White Castle Ferry

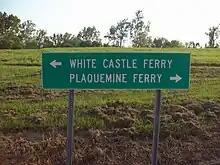
Sign showing the White Castle Ferry and Plaquemine Ferry

The White Castle Ferry was a ferry across the Mississippi River in the U.S. state of Louisiana, connecting White Castle and Carville. It was permanently closed in June 2013 due to state budget cuts.